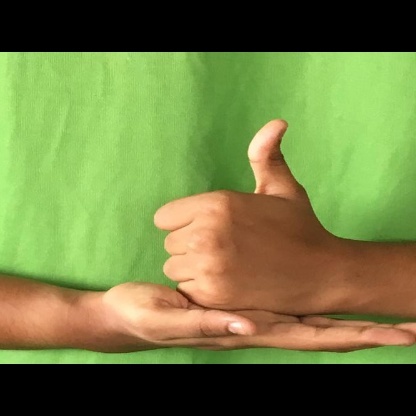
Mudra: Shivalinga